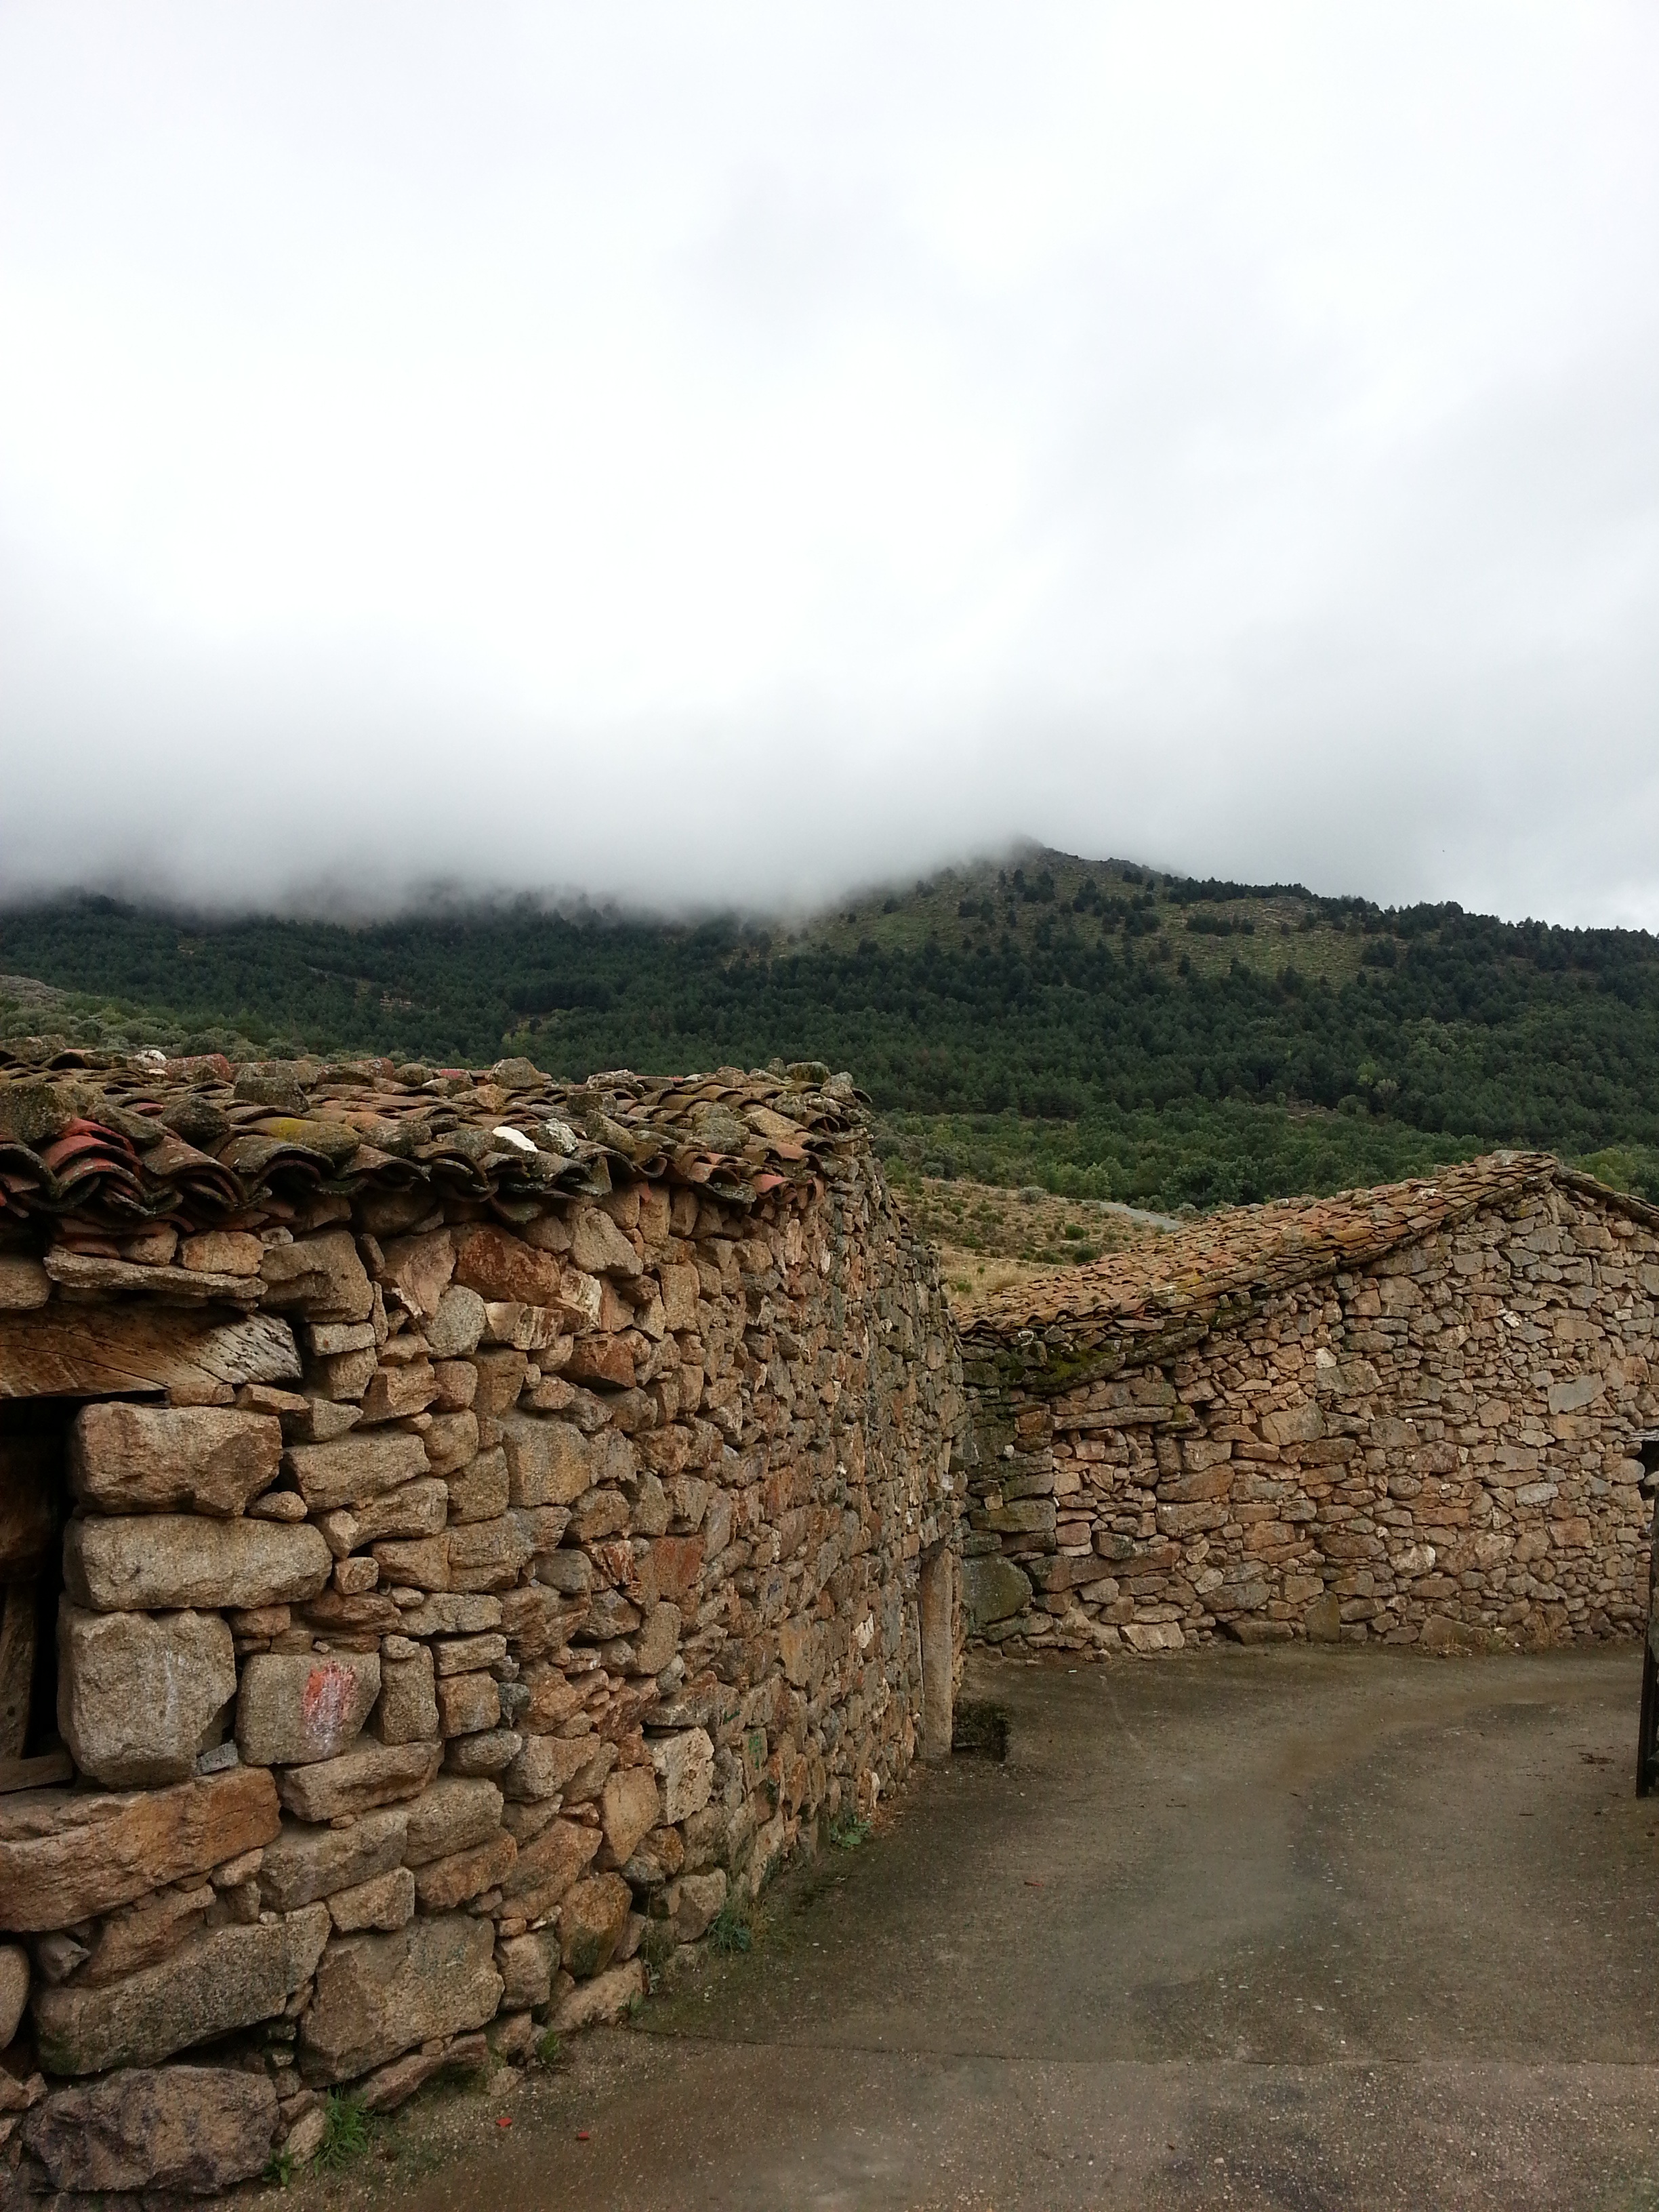
landscape, sea, rock, mountain, hill, building, wall, travel, village, cliff, castle, fortification, terrain, geology, temple, ruins, gredos, pueblos, rural area, avila, archaeological site, ancient history, viajes